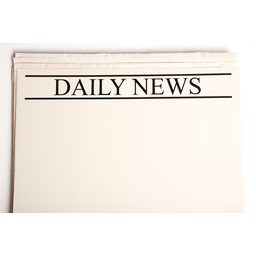
Label: paper